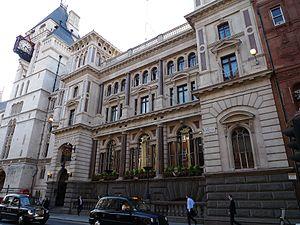
The Old Bank of England est un pub situé au 194 Fleet Street, à l'endroit où la City de Londres rencontre la Cité de Westminster.